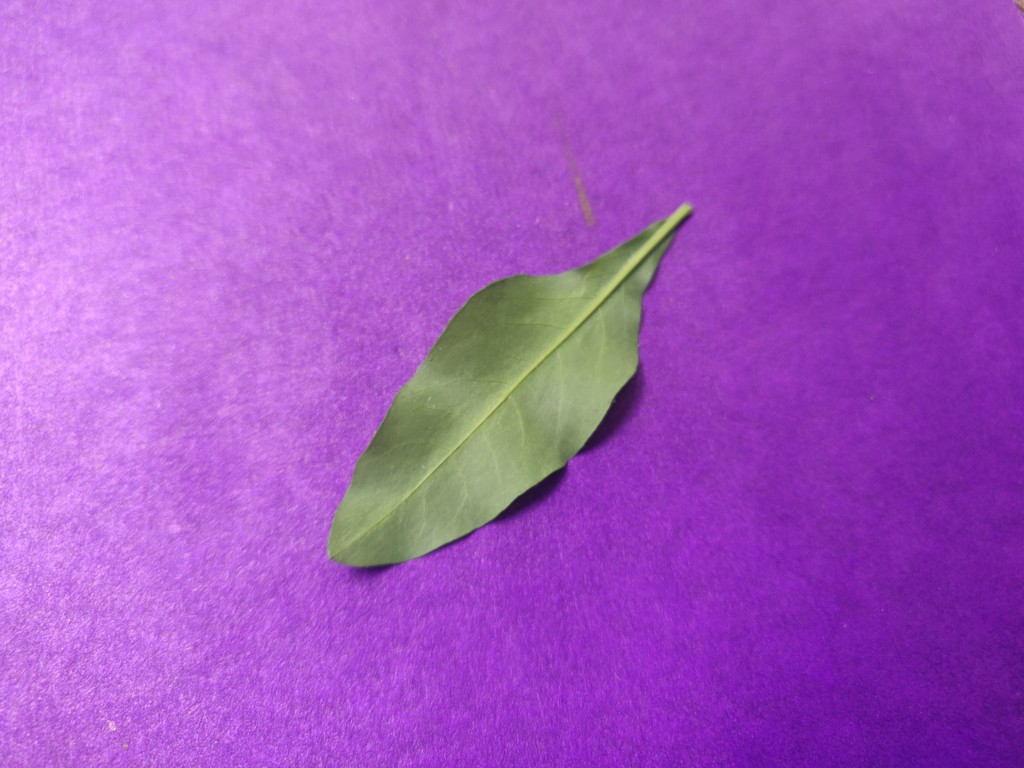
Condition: Healthy
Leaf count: single
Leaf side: back